Mark Sanford (basketball)

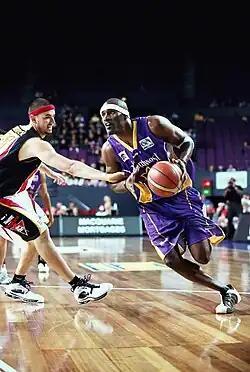
Mark Sanford goes on offense.

At the University of Washington, Sanford played for the Washington Huskies.[1] He played three seasons with the team before he entered the 1997 NBA draft. Originally, Sanford had intended to declare for the 1996 NBA draft, but he withdrew his name from consideration. He played a total of 82 games for the Huskies scoring 1319 career point.